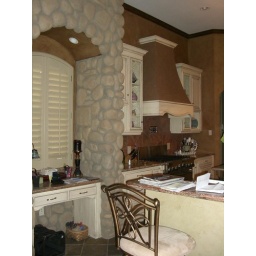
Part of kitchen / Landry's stuff under desk